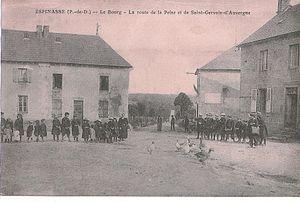
Le bourg d'Espinasse en 1911.
Espinasse est une commune française de la région Auvergne-Rhône-Alpes, située dans le département du Puy-de-Dôme, au nord-ouest de l'arrondissement de Riom. Ses habitants sont appelés les Espinassois.